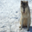
Label: wolf